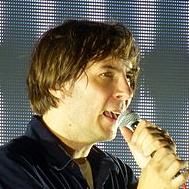
Age: 37